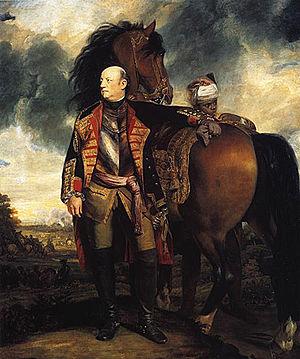
John Manners, marquis de Granby, soldat britannique, était le fils aîné du 3ᵉ duc de Rutland. Décédé avant son père, on le connaissait par le titre subsidiaire de son père, marquis de Granby.